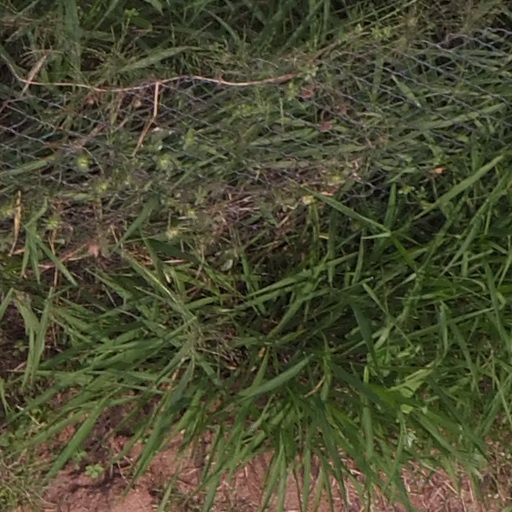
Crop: maize; corn